Steven O'Donnell (Australian actor)

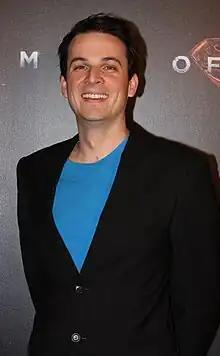
O'Donnell in 2013

Steven O'Donnell III (born 5 December 1980), better known by his gamer tag and often stage name "Bajo", is a New Zealand-Australian television presenter, actor, and author. He is best known as one of the presenters of the ABC video game programme "Good Game" from 2007 until its cancellation in 2016; he co-hosted "" until November 2017, and currently streams on Twitch. O'Donnell was born in New Zealand and grew up on the outskirts of Toowoomba.